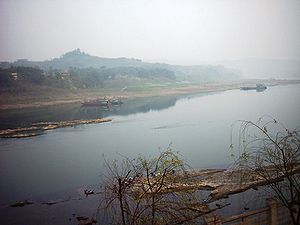
Jialing
Kort over Jialing
Jialing er en flod der løber i i provinserne Gansu, Shaanxi, Sichuan og Chongqing i Kina. Den er en biflod til Chang Jiang. Den er 1.119 km lang, med et afvandingsområde på 160.000 km² og en middelvandføring på 2.130 m³/s.